Australia–India relations

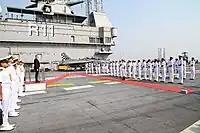
The Prime Minister Anthony Albanese on his visit to India, embarked the indigenous aircraft carrier INS Vikrant and was received with a Guard of Honour.

Recent visits by Indian and Australian prime ministers, such as Tony Abbott's visit in 2014, and later the same year Narendra Modi's visit to Australia - the latter being the first by an Indian prime minister in 28 years, and Malcolm Turnbull's visit in 2017 continued to progress the relationship. During the visit, in Mumbai, Turnbull announced he would commission an independent 'India Economic Strategy' to guide ties out to 2035.